Escorpain

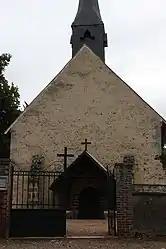
The church in Escorpain

Escorpain is a commune in the Eure-et-Loir department in northern France.